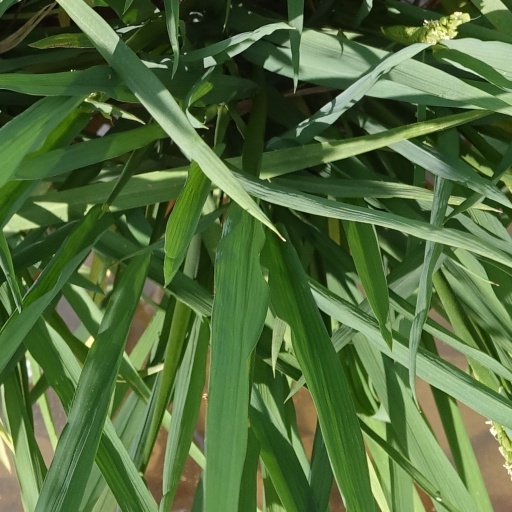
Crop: rice